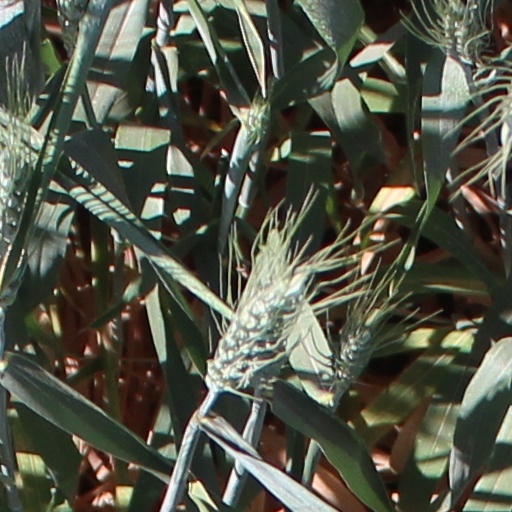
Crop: wheat